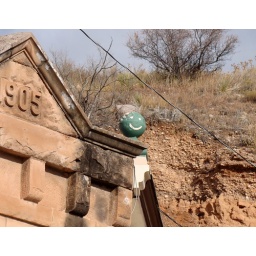
On a red sandstone building roof in Hot Springs South Dakota